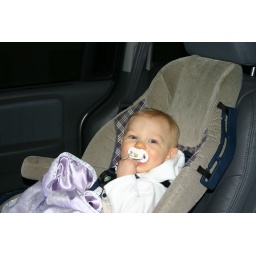
Emi in her new big girl car seat